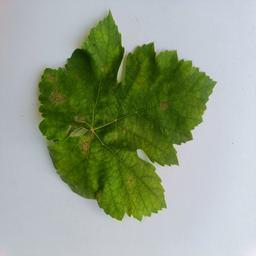
Label: Powdery Mildew